Colic

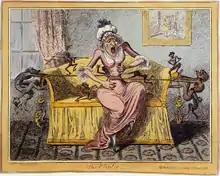
The cholic (1819) George Cruikshank

Colic or cholic is a form of pain that starts and stops abruptly. It occurs due to muscular contractions of a hollow tube (small and large intestine, gall bladder, ureter, etc.) in an attempt to relieve an obstruction by forcing content out. It may be accompanied by sweating and vomiting. Types include: